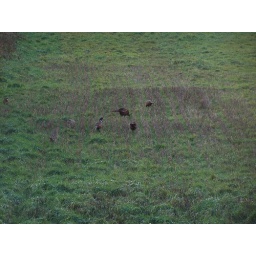
An army of pheasants grazing in the field behind our house in Stafford